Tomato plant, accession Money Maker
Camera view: horizontal (90 deg, fisheye); turntable rotation: 240 degrees
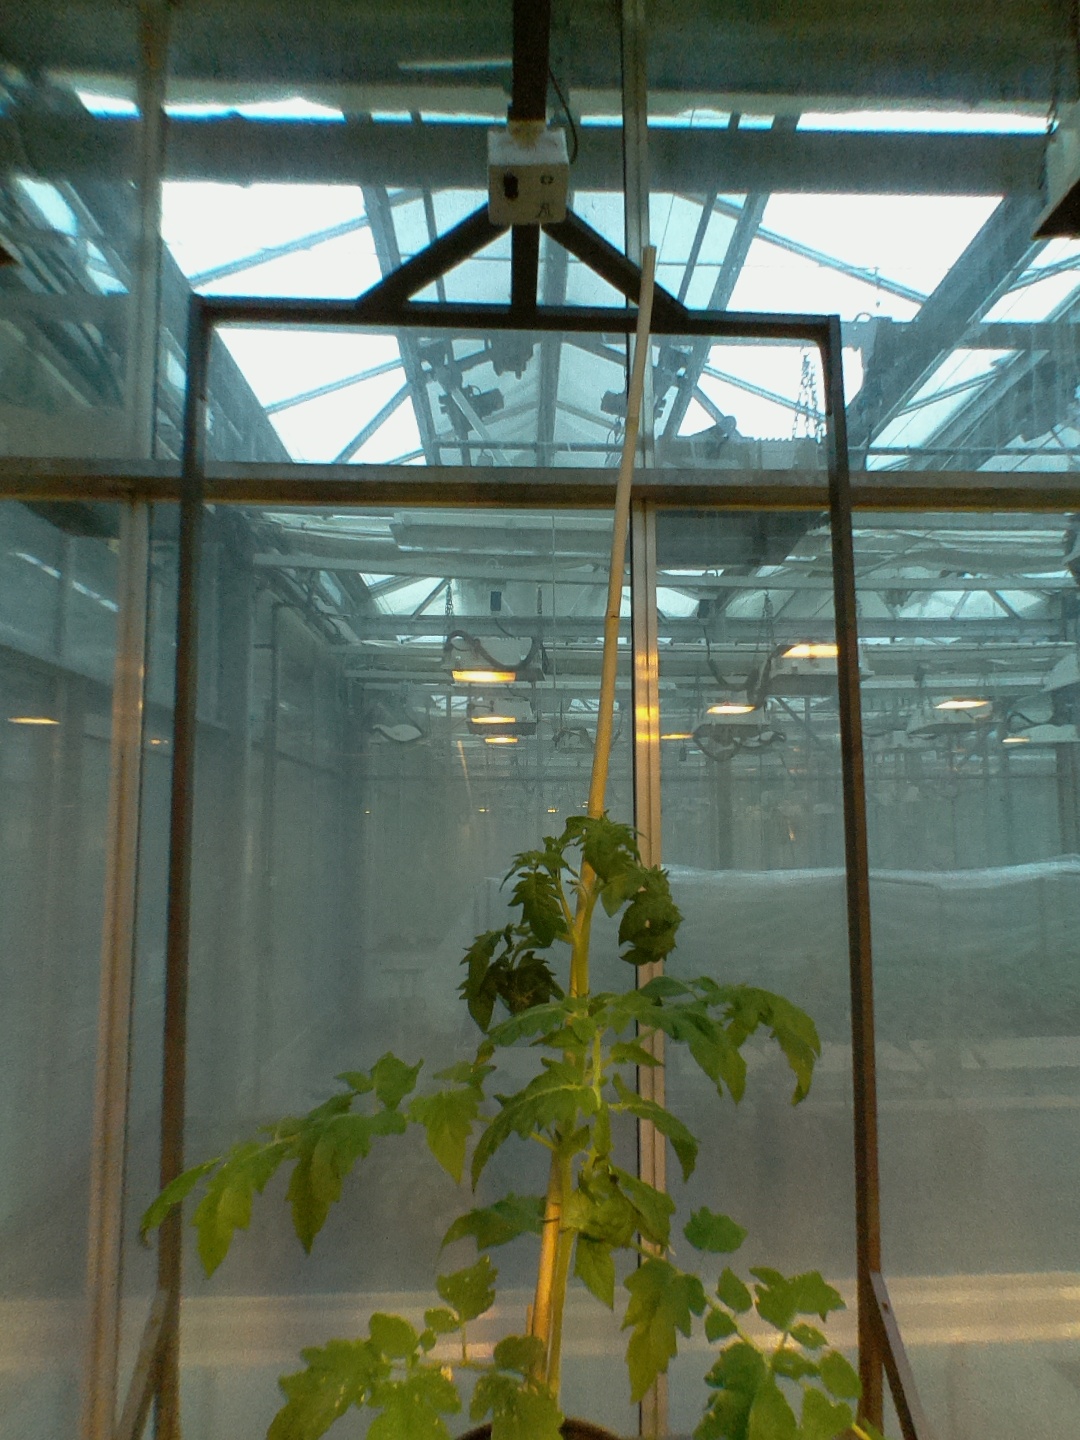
BBCH growth stage 21: 10%-20% Side shoots formed